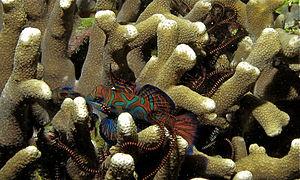
Le poisson-mandarin ou poisson-cachemire est un petit poisson brillamment coloré de la famille des Callionymidés très populaire dans le commerce aquariophile d'eau de mer.